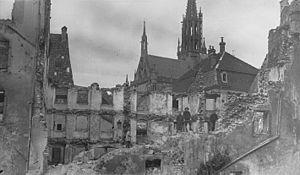
Le 229ᵉ régiment d'infanterie est un régiment d'infanterie de l'Armée de terre française constitué en 1914 avec les bataillons de réserve du 29ᵉ régiment d'infanterie.
Thann [tan] est une commune française située dans le département du Haut-Rhin, en région Grand Est.